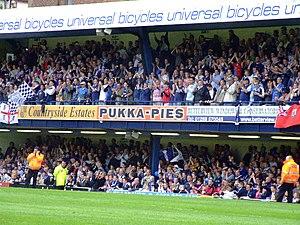
Shaun Goater, MBE, né le 25 février 1970 à Hamilton, est un footballeur international bermudien qui évolue au poste d'attaquant pour plusieurs clubs anglais entre 1989 et 2006.